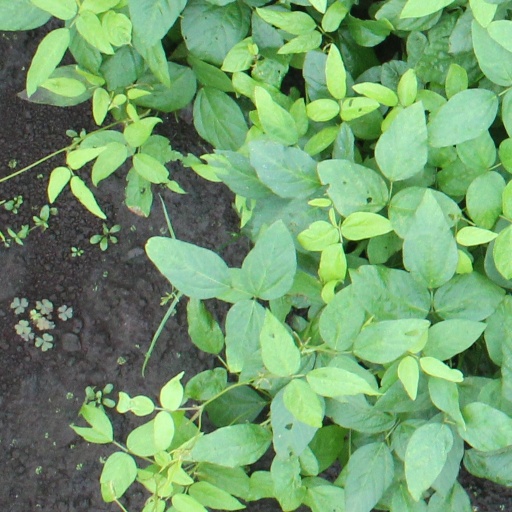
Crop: soybean